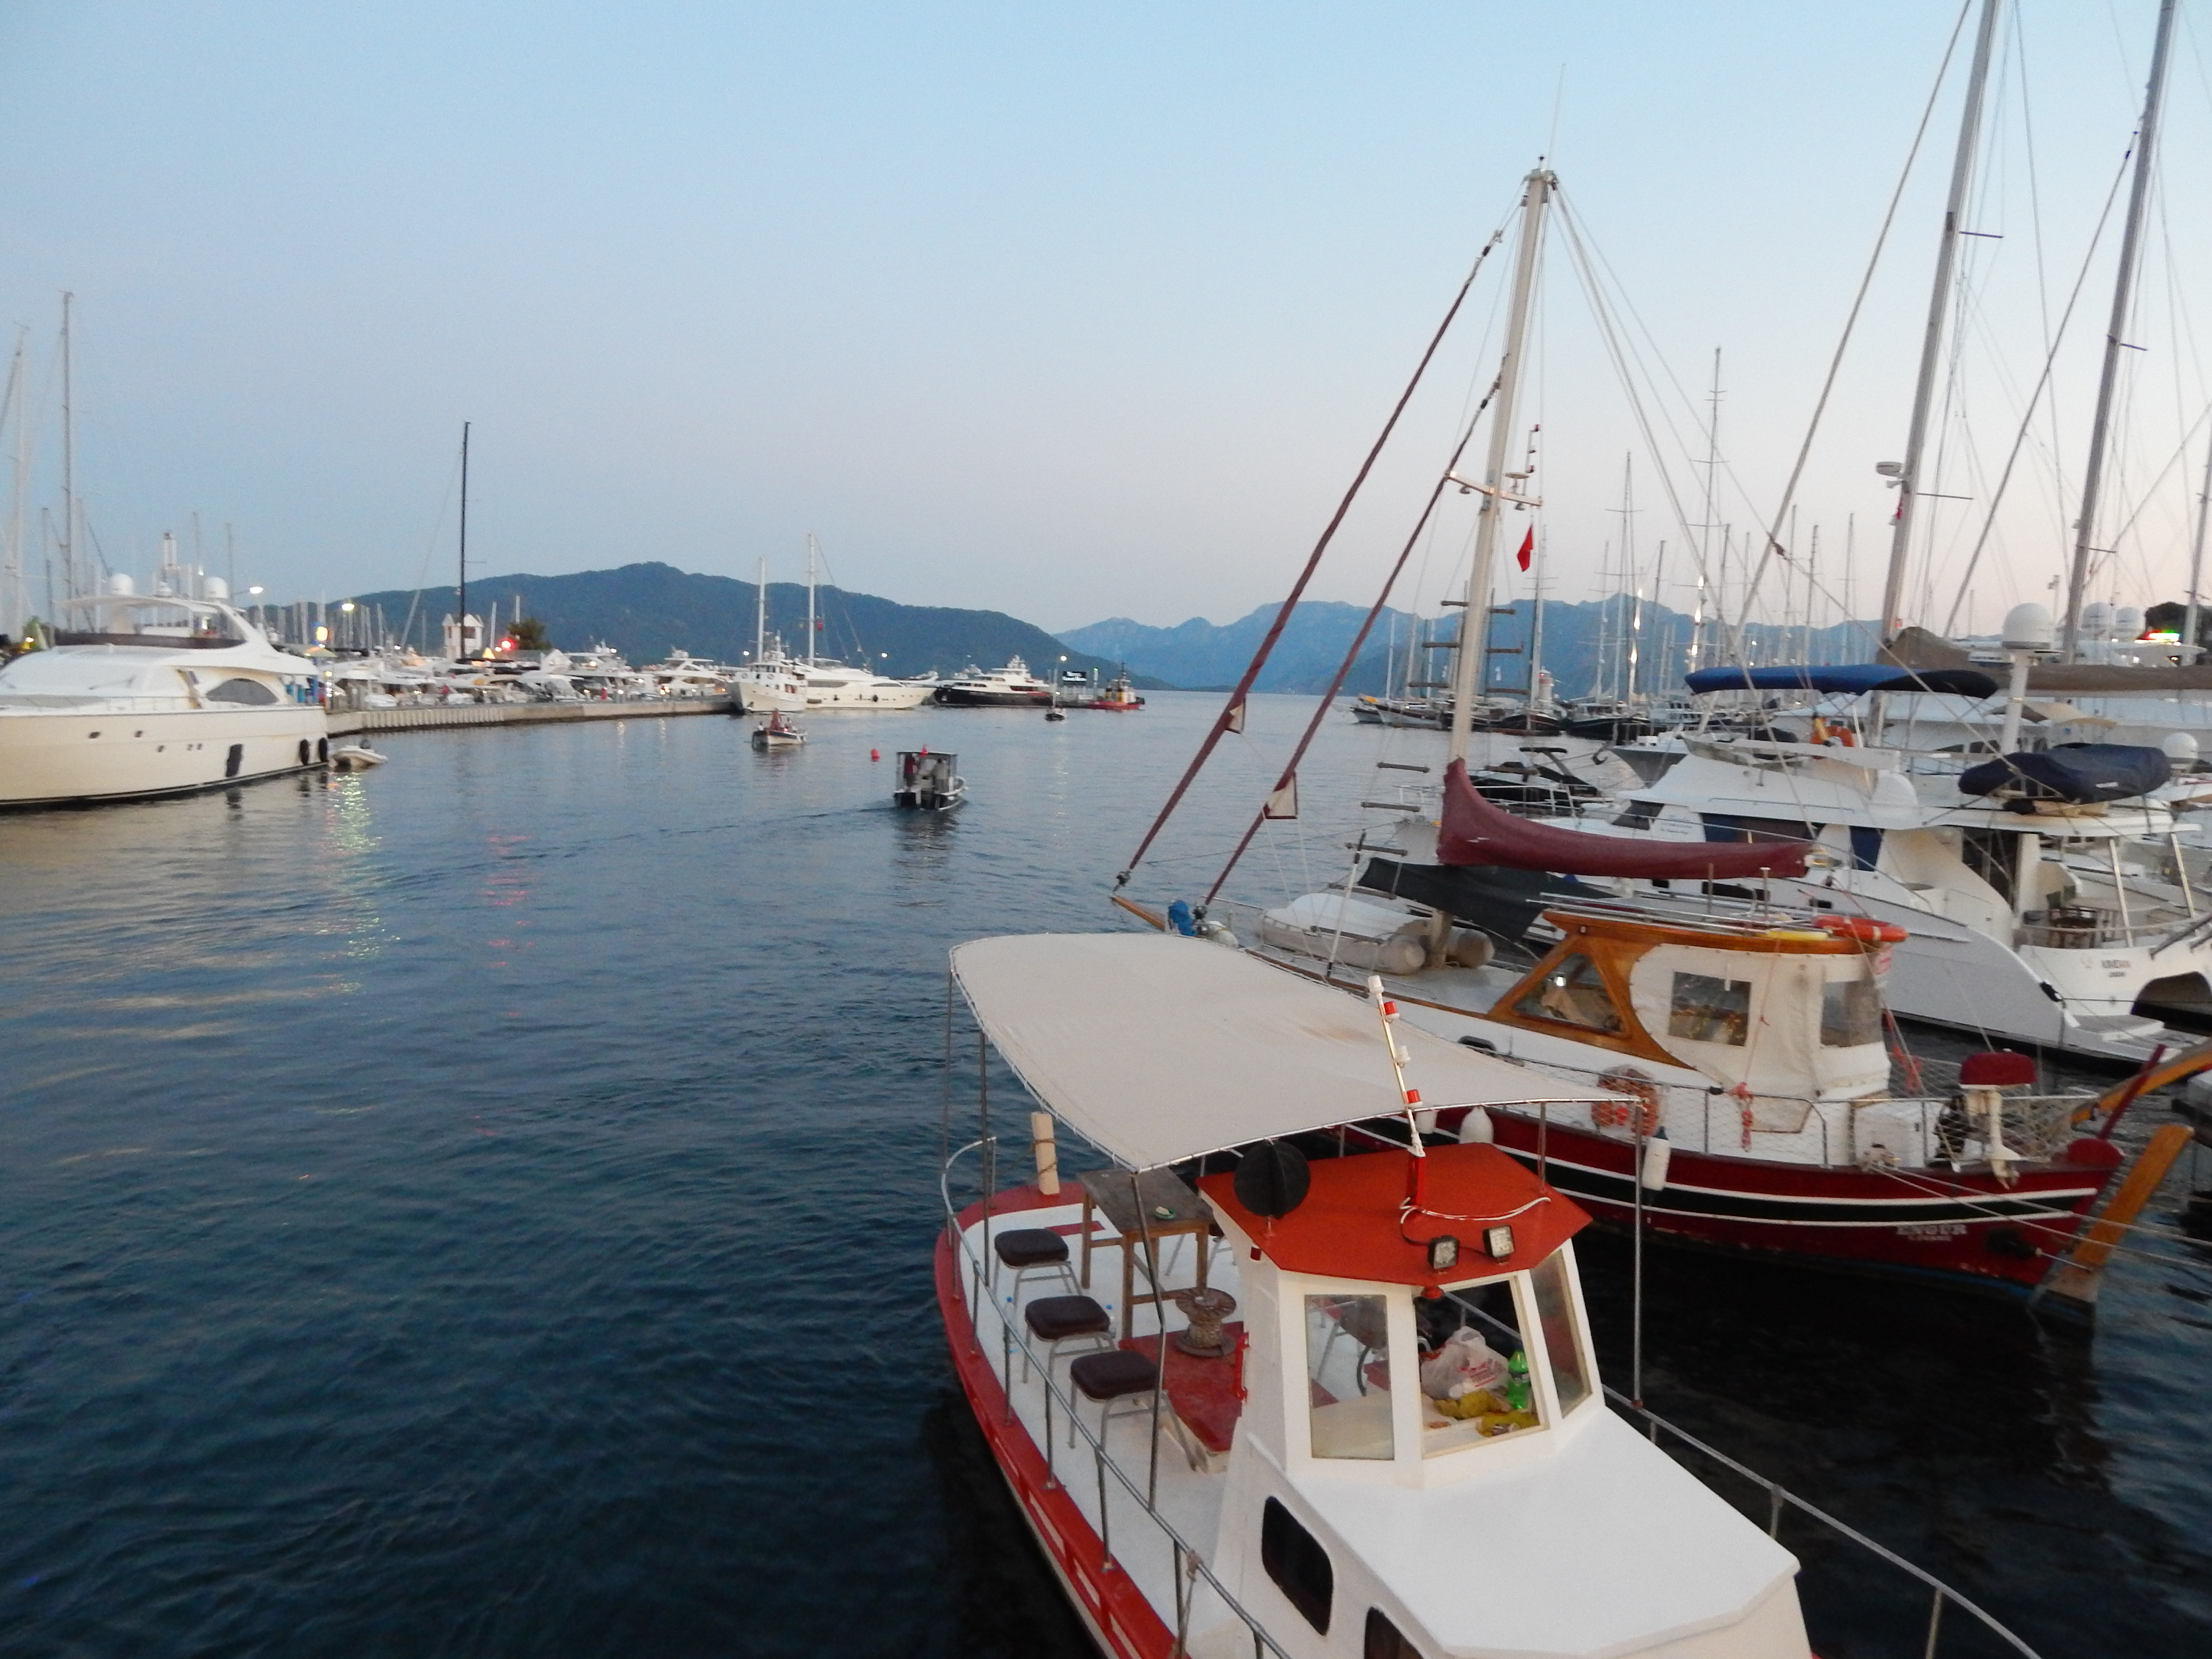
sea, landscape, marina, ship, view, travel, blue, summer, water, riviera, city, coast, boat, resort, harbor, cruise, yacht, sailing, destination, sky, water transportation, waterway, dock, boating, watercraft, port, sailboat, fishing vessel, sloop, ocean, ferry